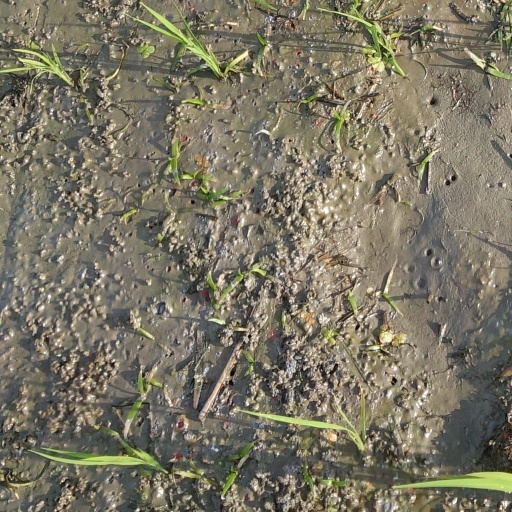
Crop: rice